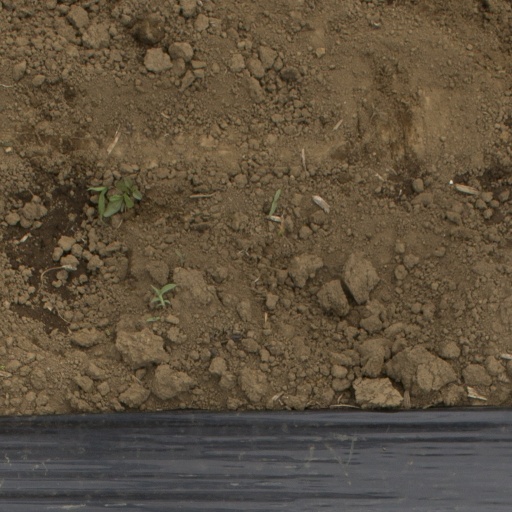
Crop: Jerusalem artichoke